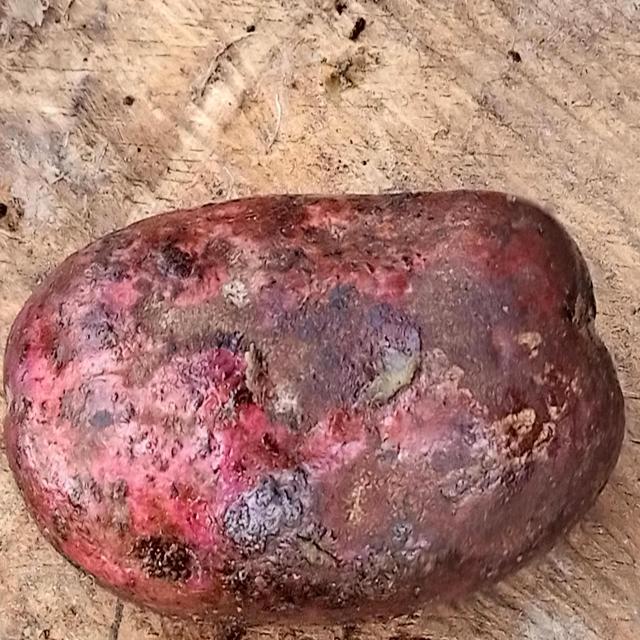
Plum grade: spotted